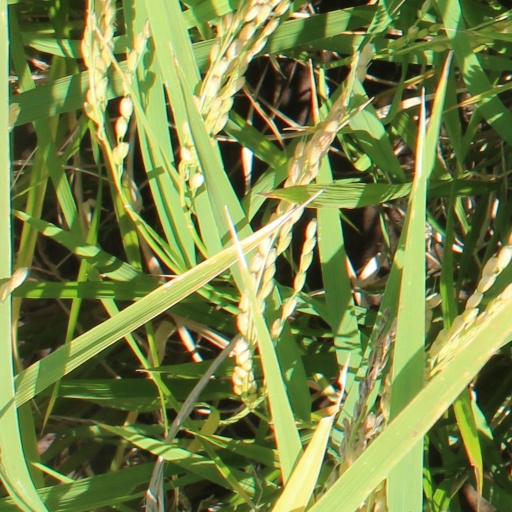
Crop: rice